Translucent (manga)

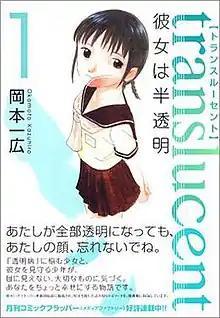
The cover of the first volume of "Translucent"

is a Japanese seinen manga series written by Kazuhiro Okamoto and serialized in "Comic Flapper". It was licensed by Dark Horse Comics for English language release in the North America in July 2007.